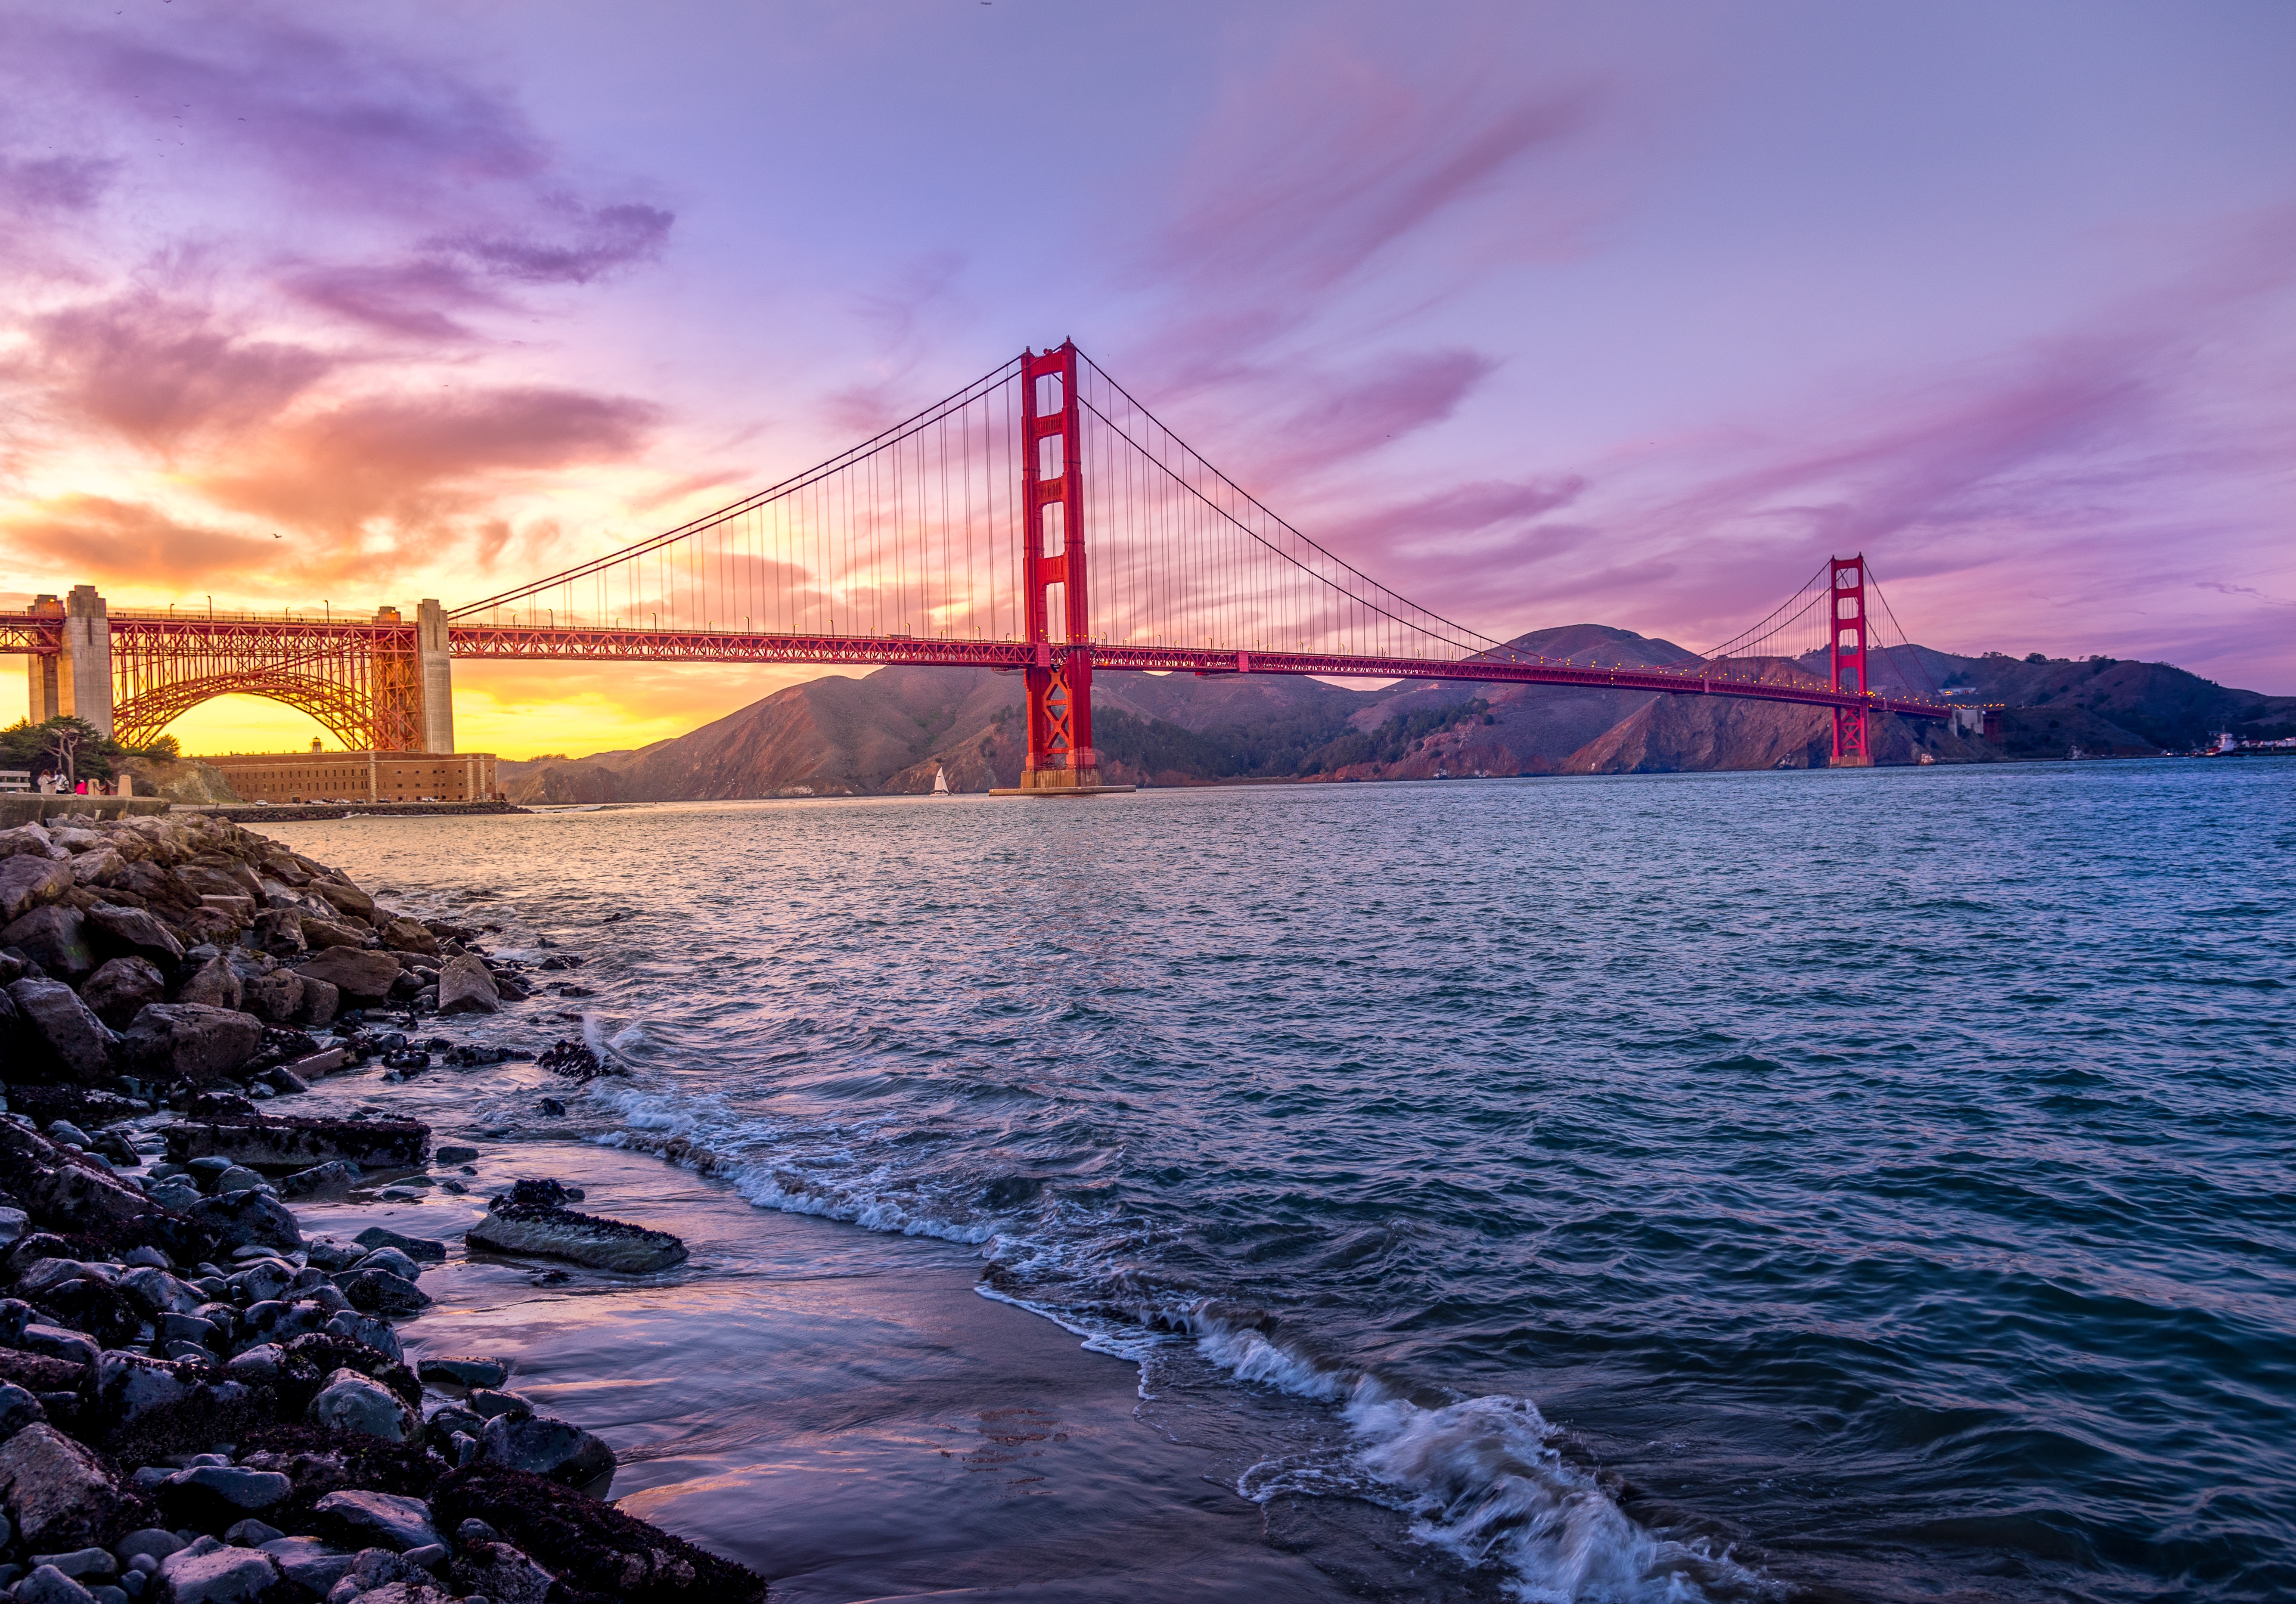
sea, coast, horizon, sunrise, sunset, bridge, morning, wave, dawn, river, golden gate bridge, dusk, evening, vehicle, bay, harbor